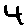
Label: 4